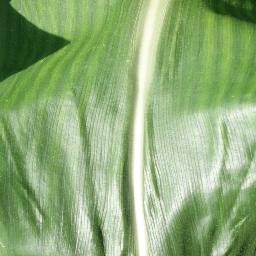
Label: Corn___healthy